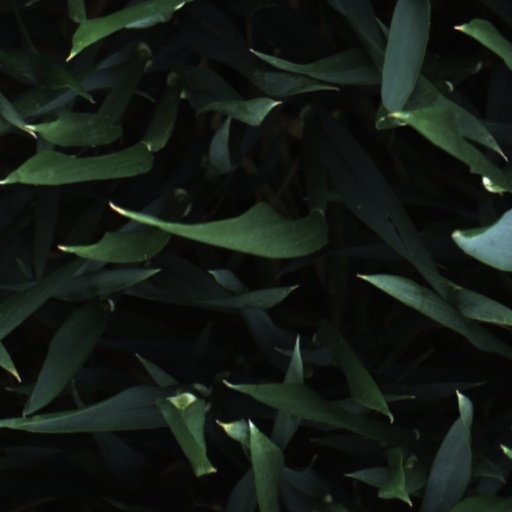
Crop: wheat